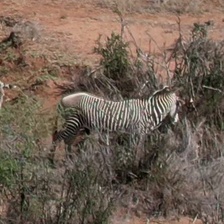
Pose orientation: right